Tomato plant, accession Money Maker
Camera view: vertical (180 deg); turntable rotation: 150 degrees
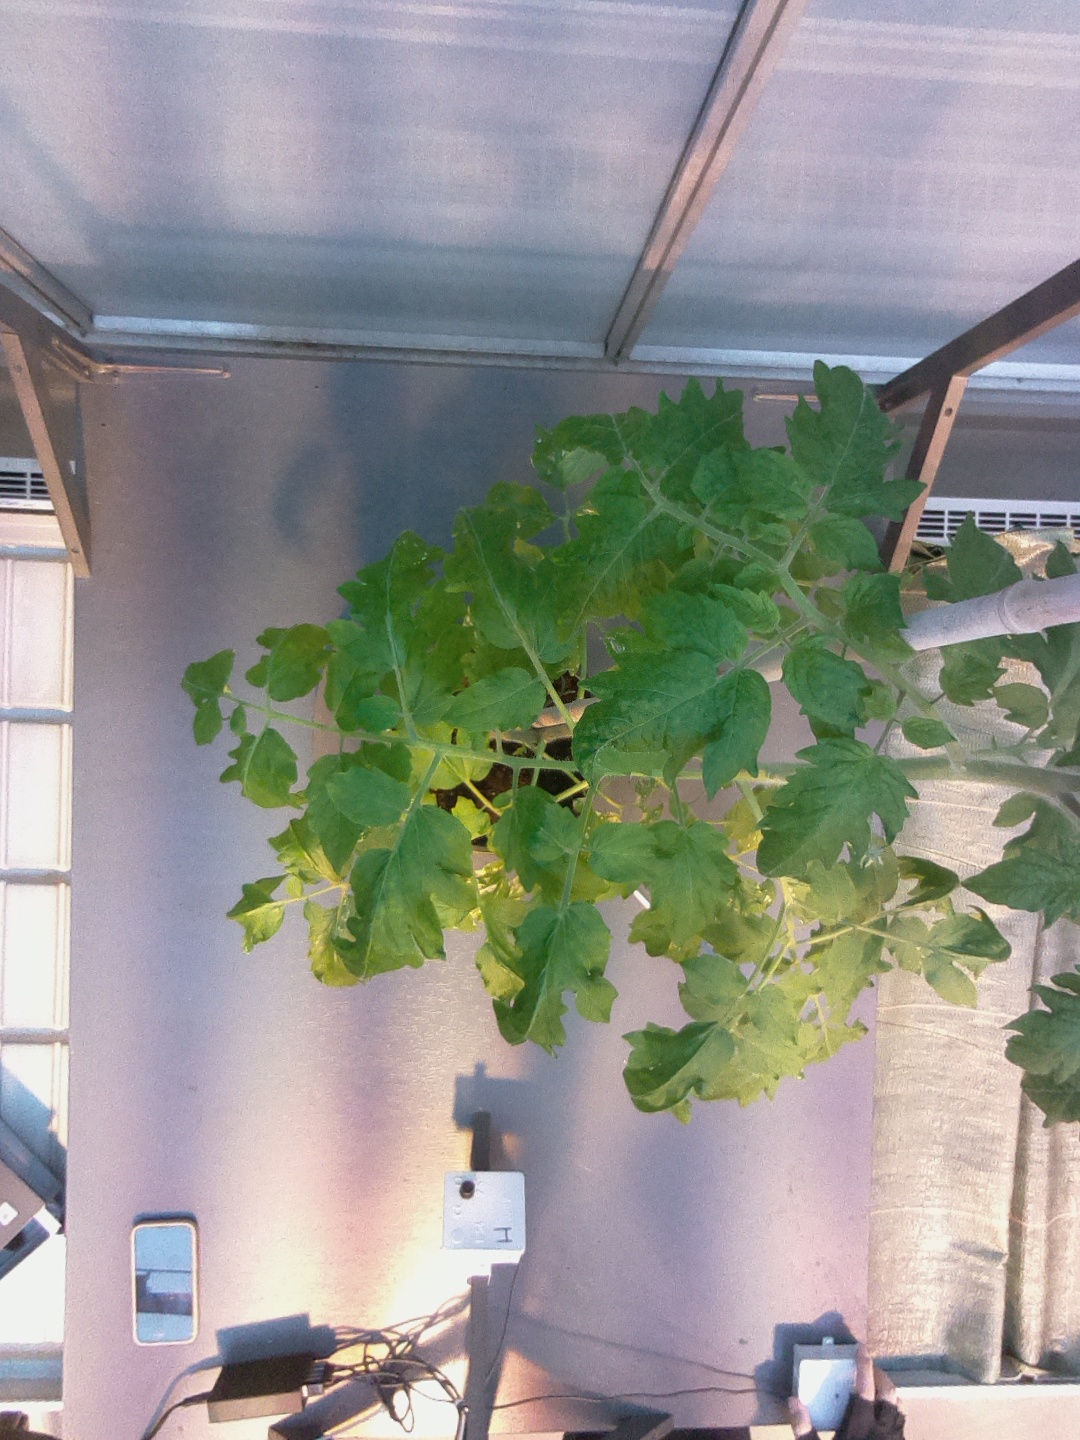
BBCH growth stage 61: 10%-20% of flowers open